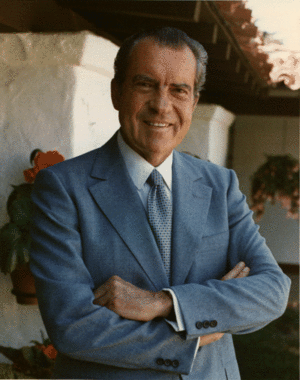
Le 22 avril est le 112ᵉ jour de l'année du calendrier grégorien, le 113ᵉ en cas d'année bissextile. Il reste 253 jours avant la fin de l'année.